Spirit (band)

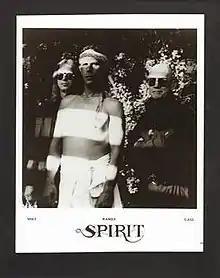
Spirit in 1990. L-R: Mike Nile, Randy California, and Ed Cassidy.

Spirit was an American rock band founded in 1967 and based in Los Angeles. Their most commercially successful single in the United States was "I Got a Line on You". They were also known for their albums, including their self-titled debut album, "The Family That Plays Together", "Clear", and "Twelve Dreams of Dr. Sardonicus".